Describe the emotion expressed in this image:  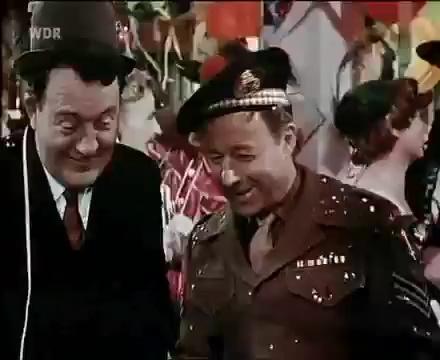
This person displays Fear, valence and arousal with high intensity.